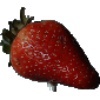
Label: Strawberry 1